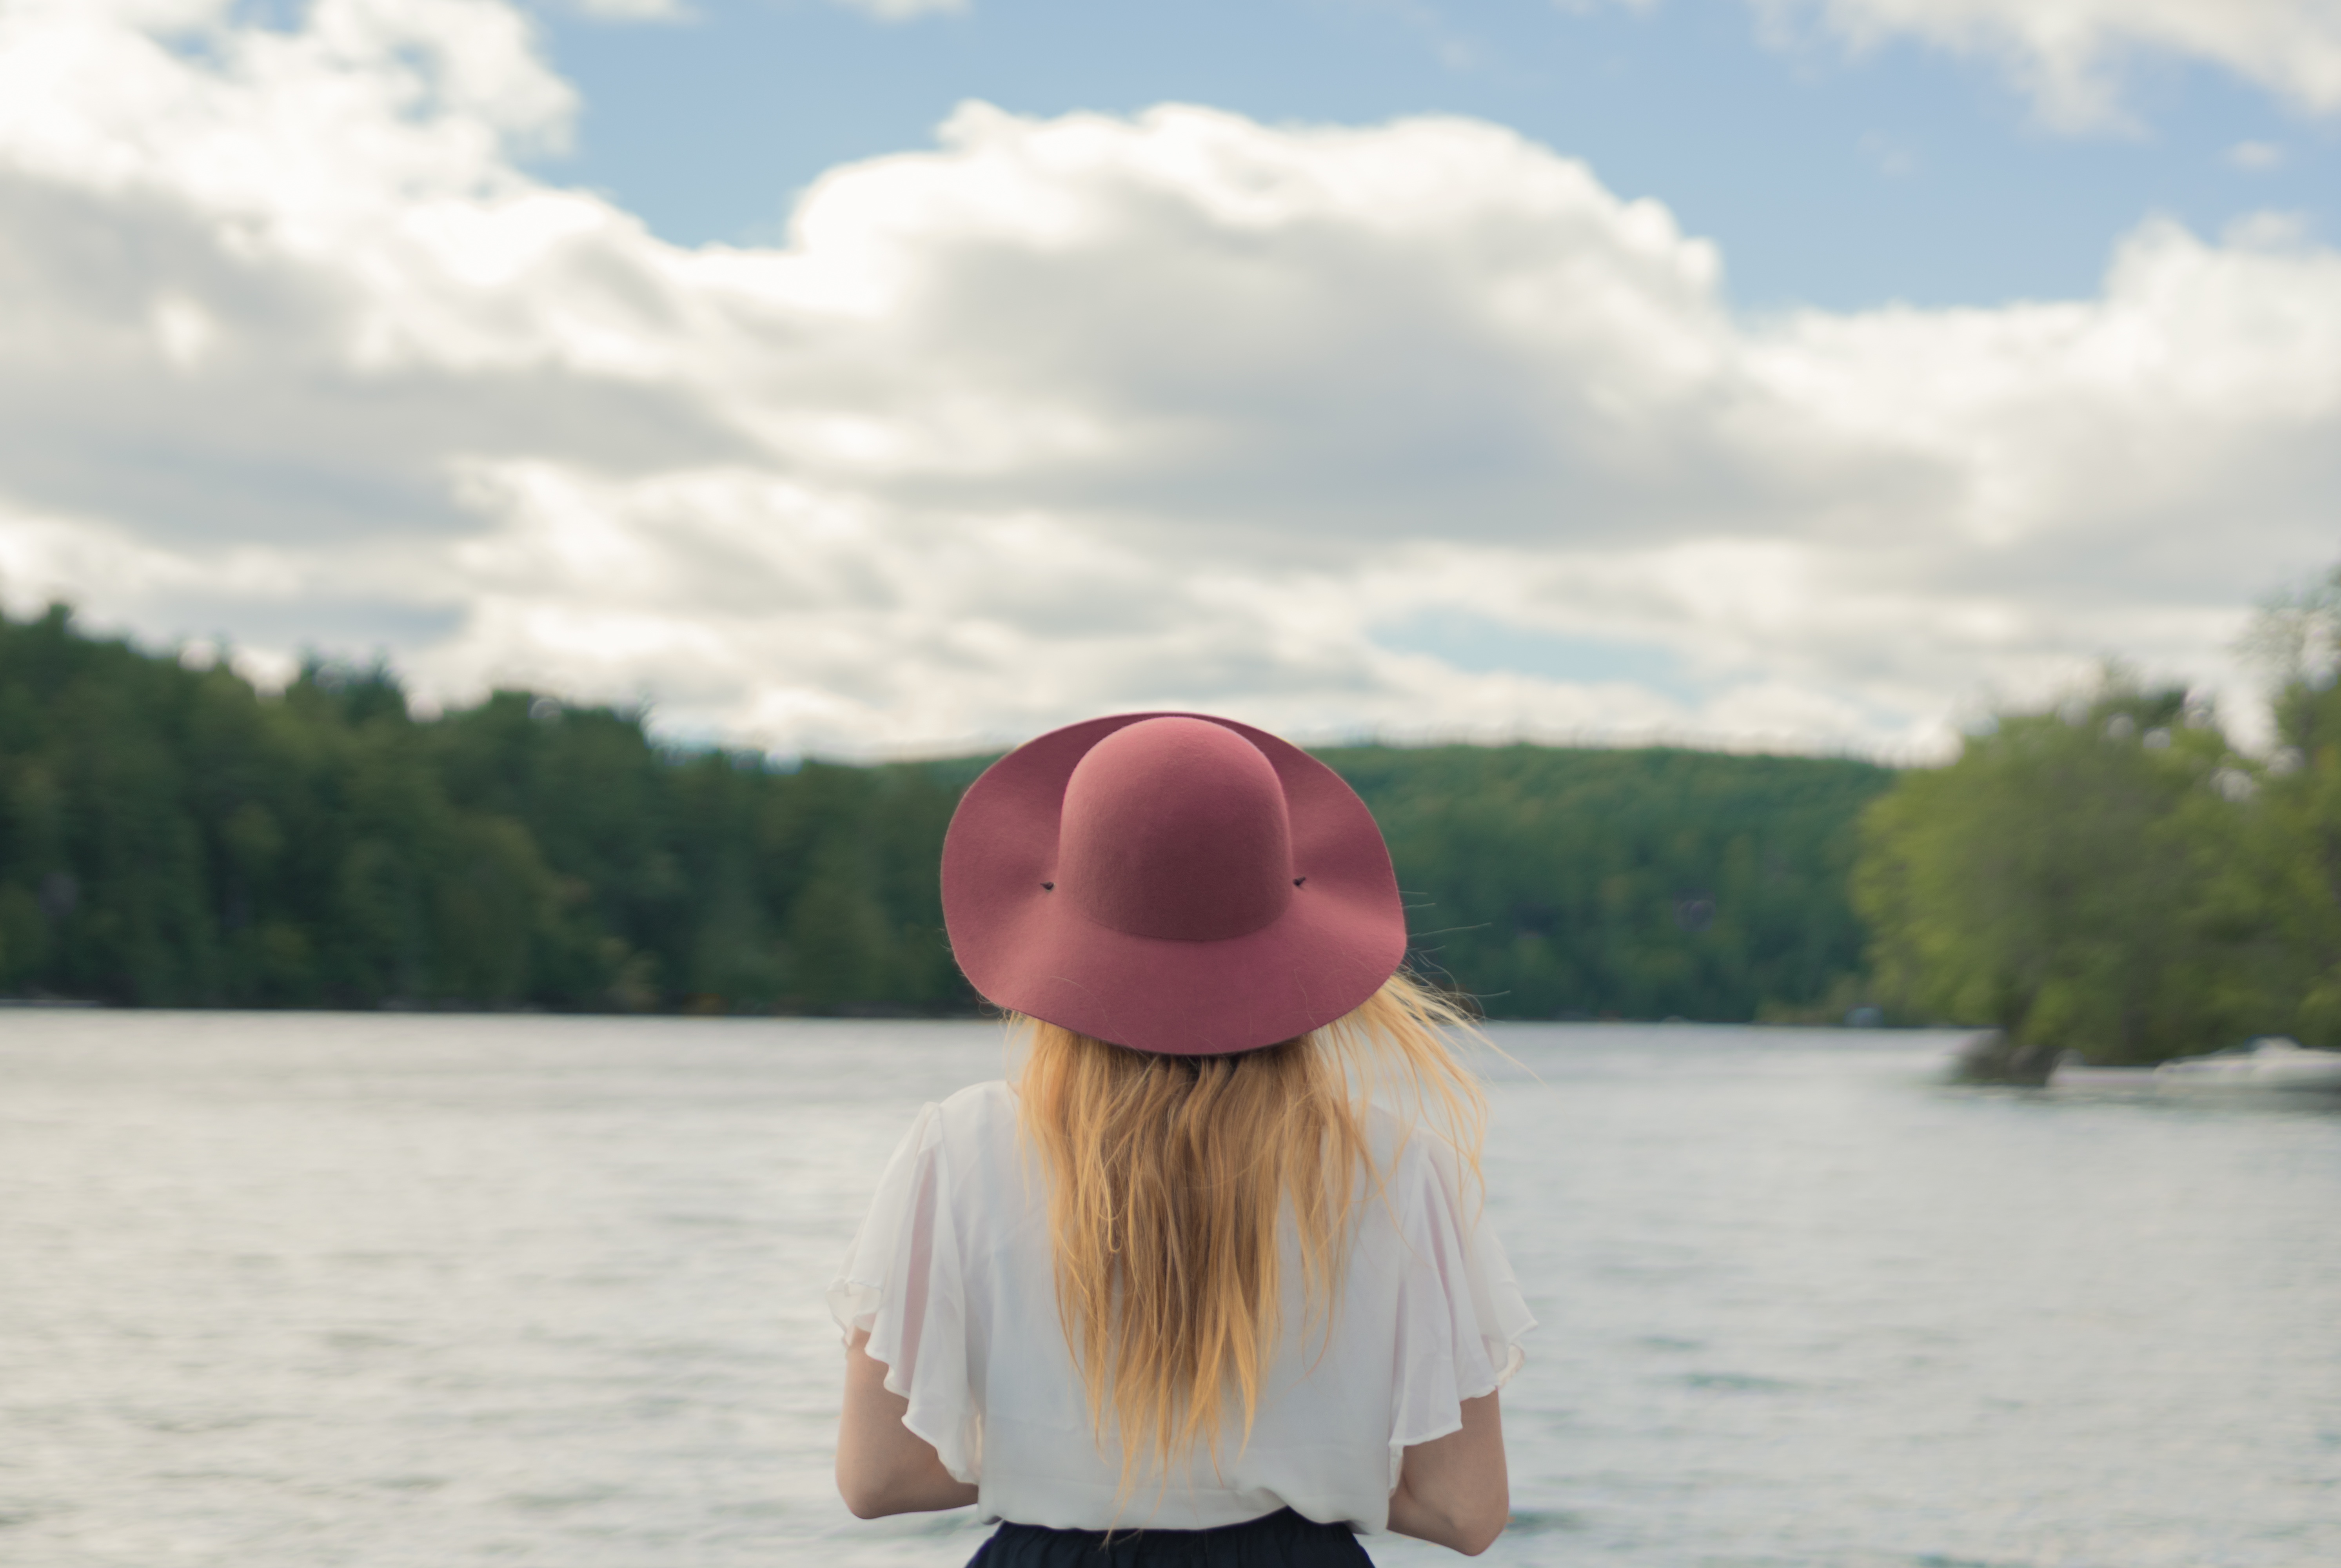
vacation, beauty